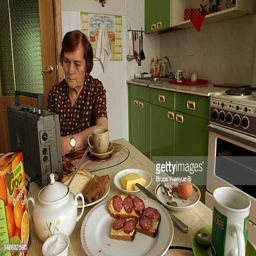
woman listening to news on the radio on her kitchen table .